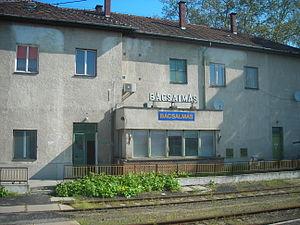
La gare de Bácsalmás est une halte ferroviaire hongroise, située à Bácsalmás.